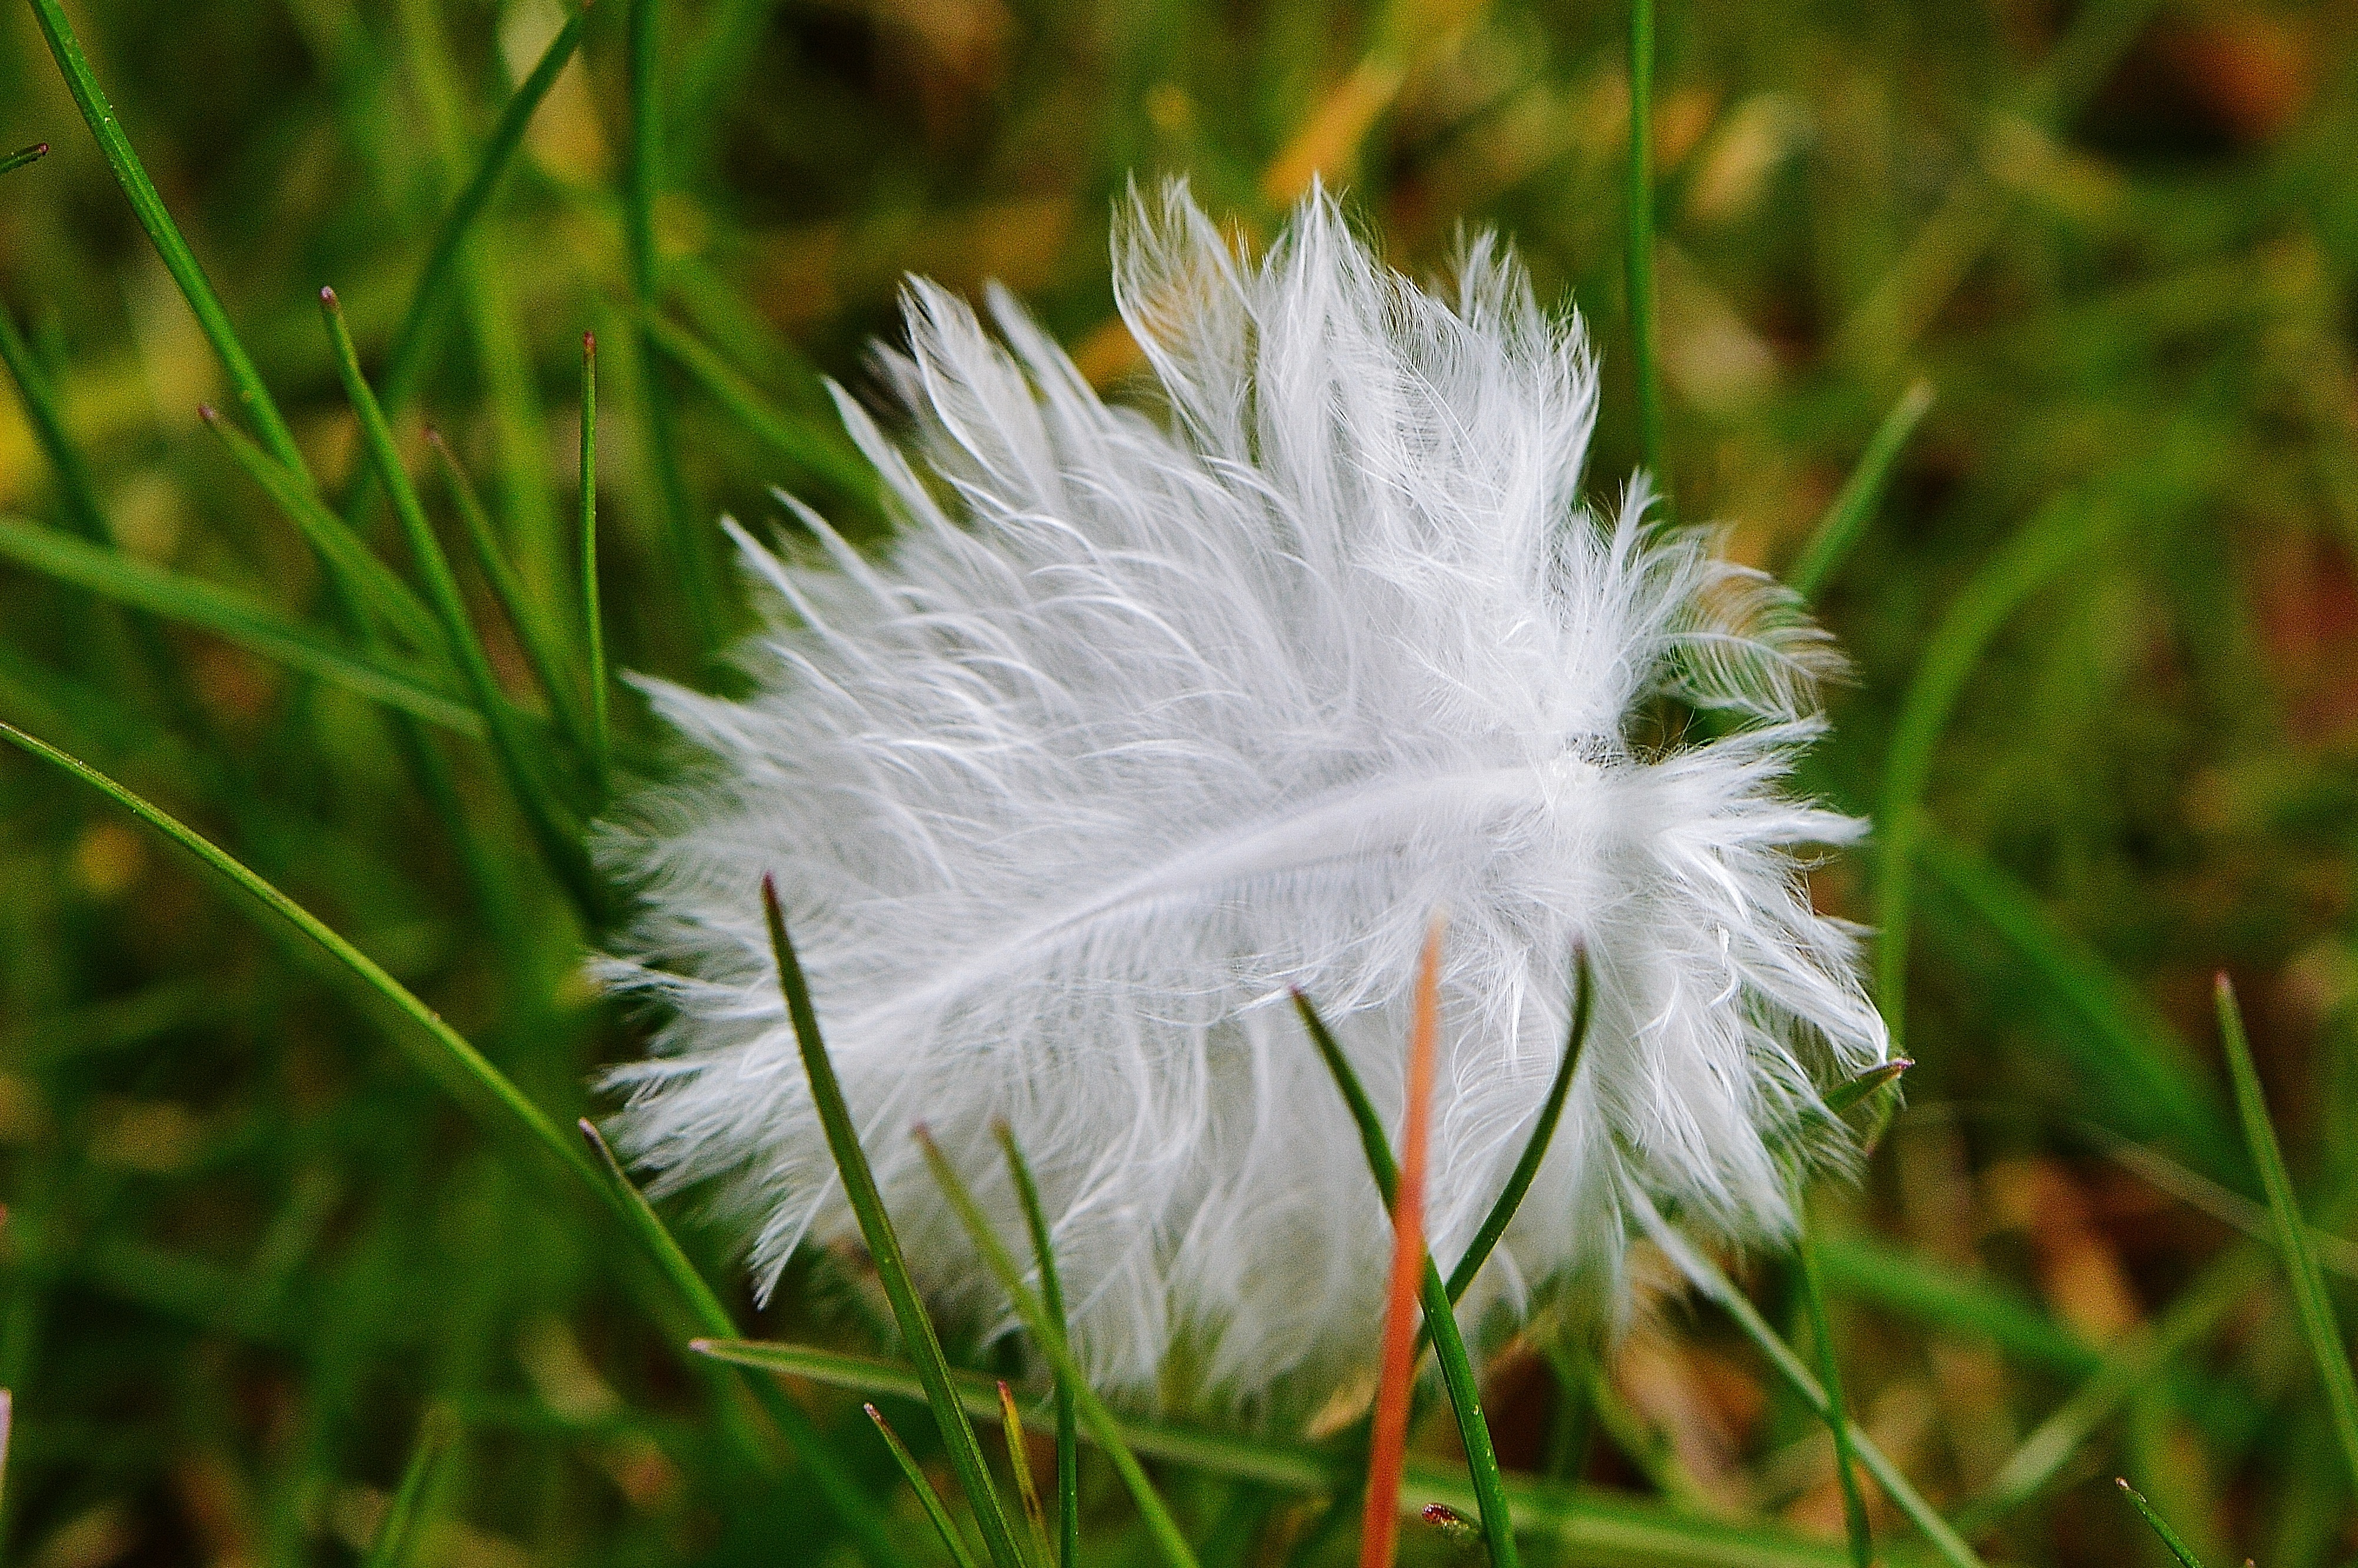
nature, grass, bird, plant, field, lawn, photography, meadow, dandelion, prairie, leaf, flower, animal, daisy, spring, green, macro, botany, flora, wildflower, close up, macro photography, flowering plant, daisy family, grass family, plant stem, land plant